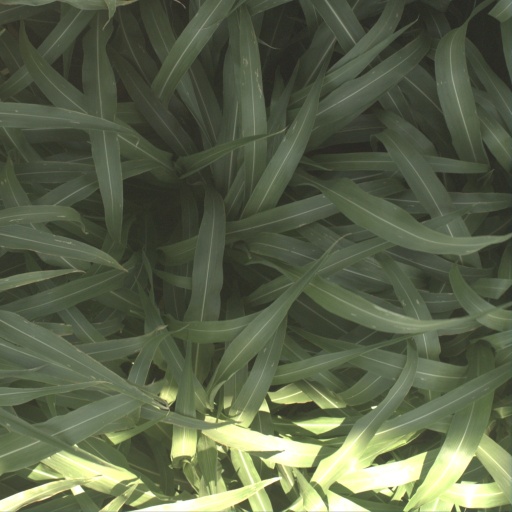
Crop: sorghum